Lei Feng

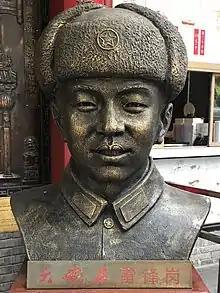
A bust of Lei Feng in Beijing, China, 2019

5 March has become the official "Learn from Lei Feng Day". This day involves various community and school events where people go to clean up parks, schools, and other community locations. Local news on that day usually has footage from these events.